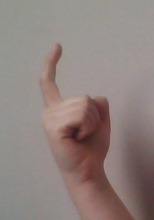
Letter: ra